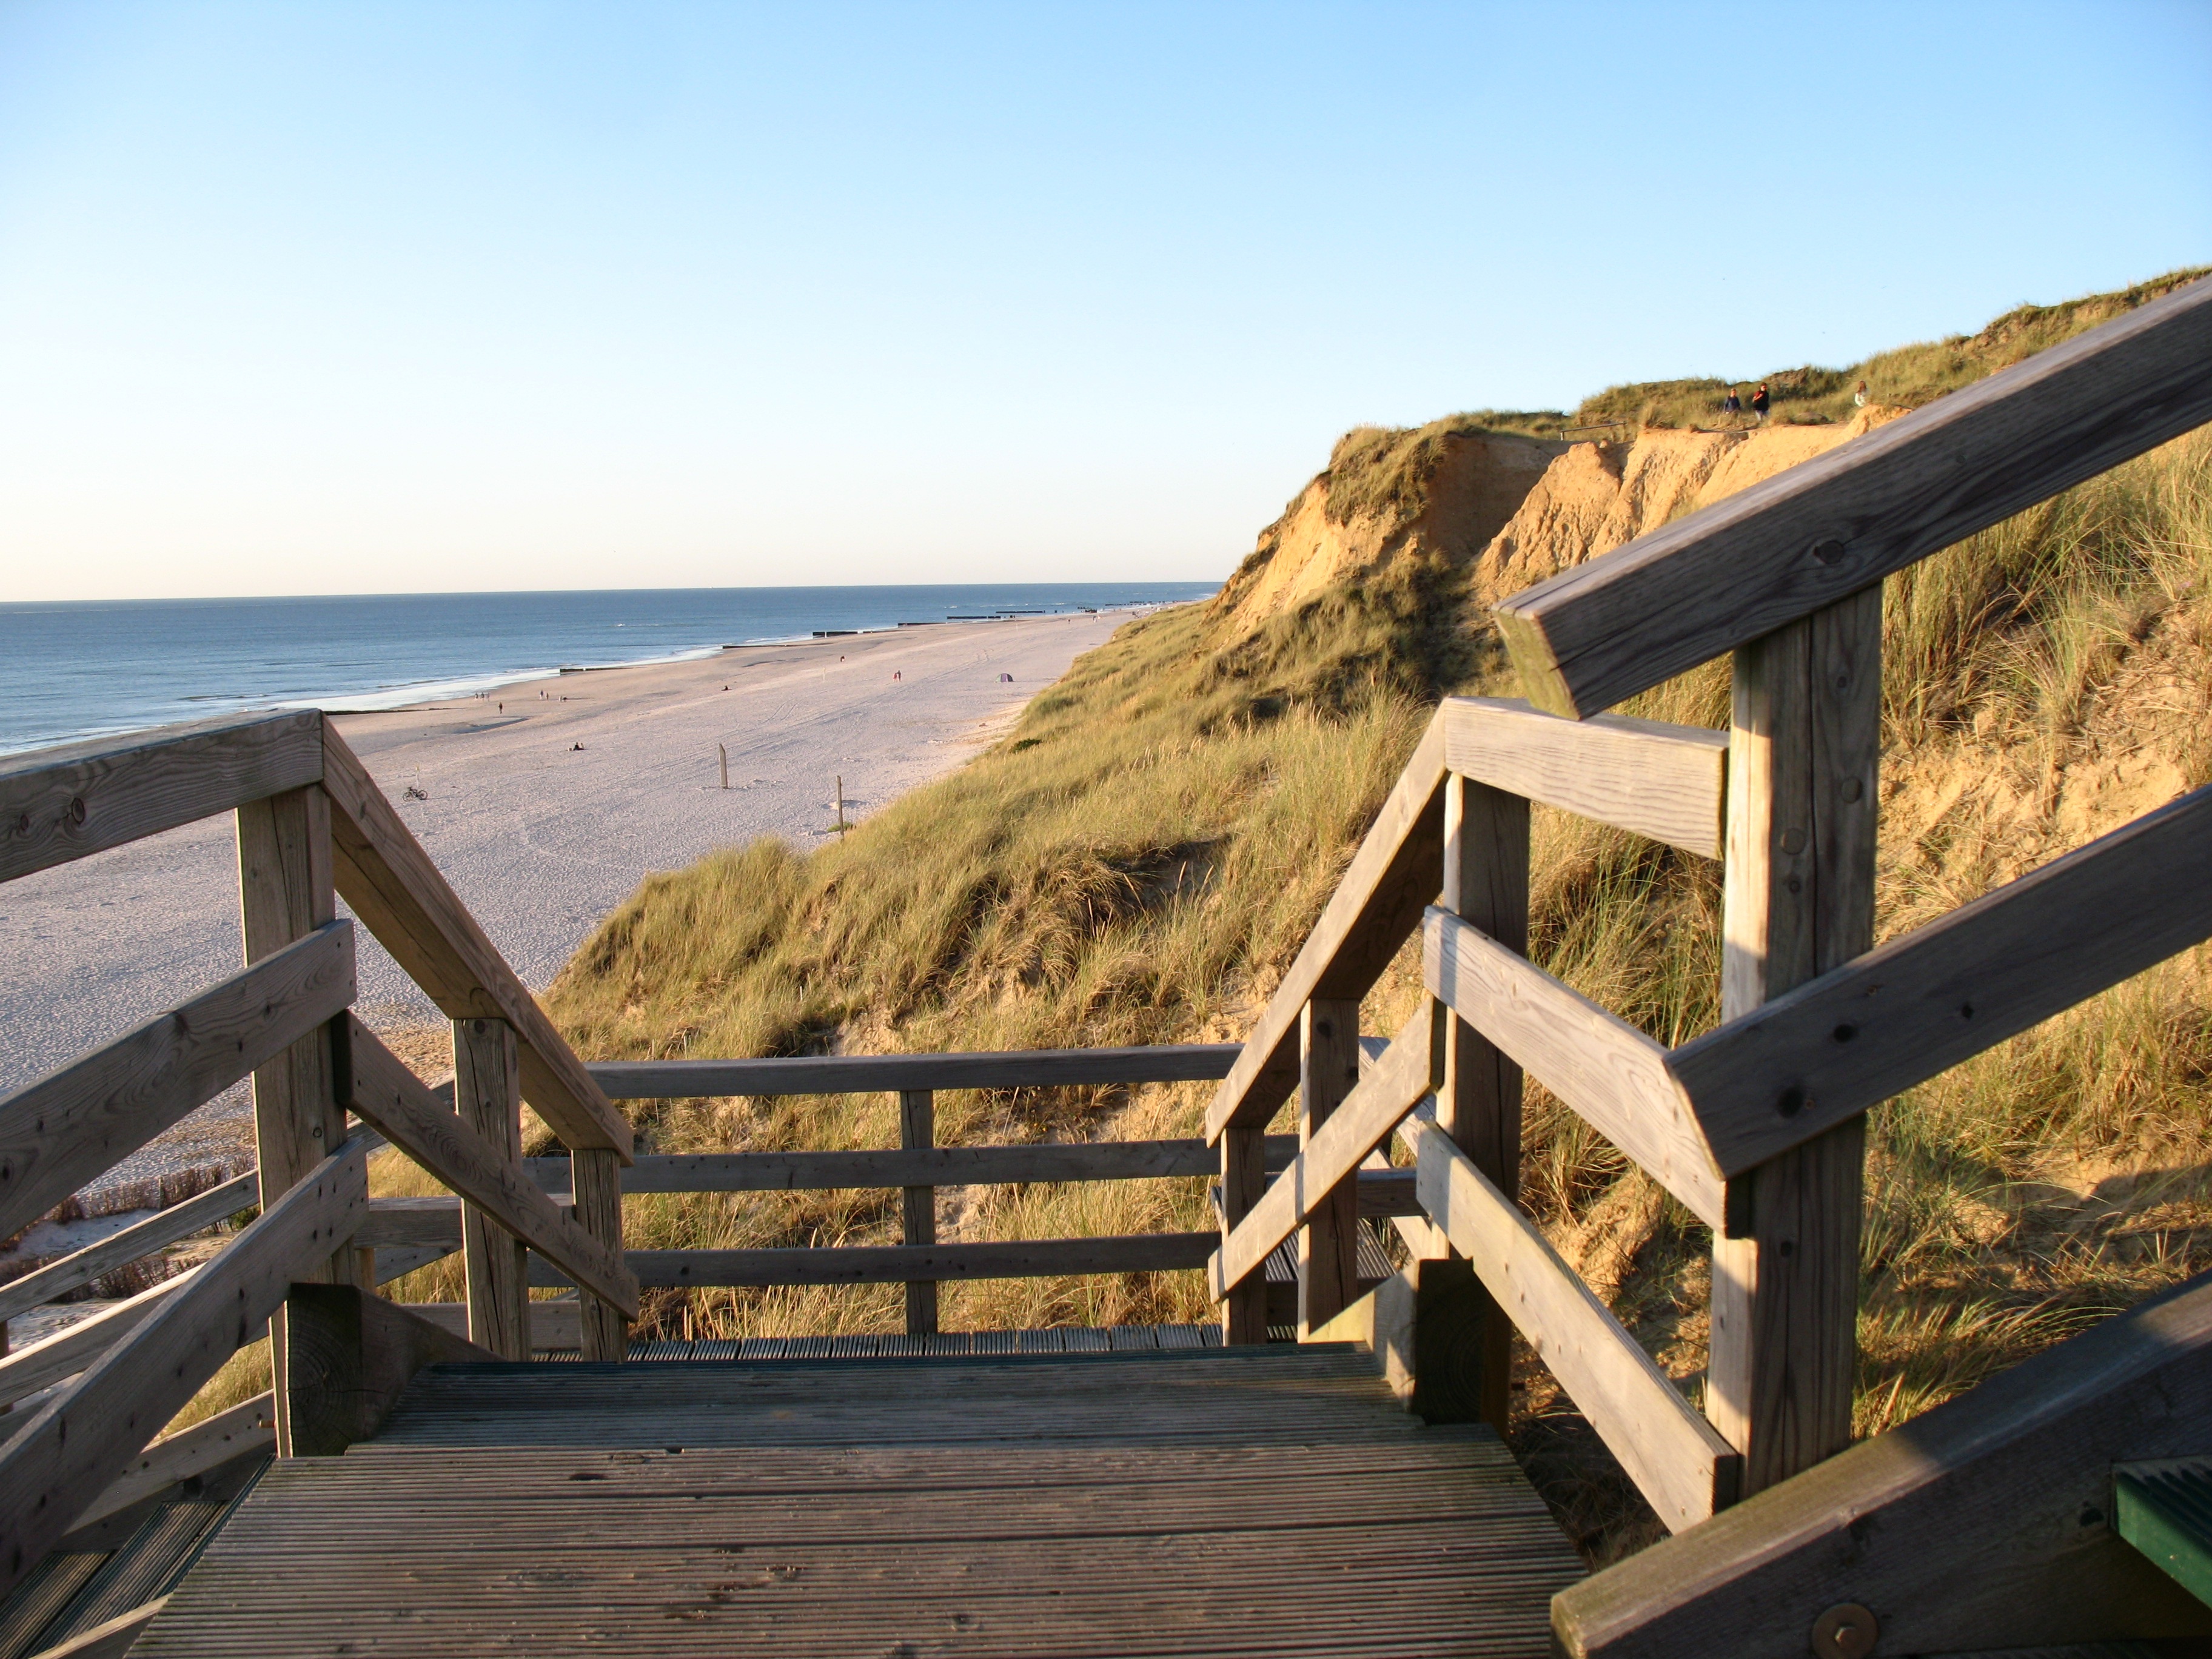
beach, sea, coast, ocean, wood, walkway, vacation, relaxation, outlook, north sea, beautiful beach, wood stairs, sylt, red cliff